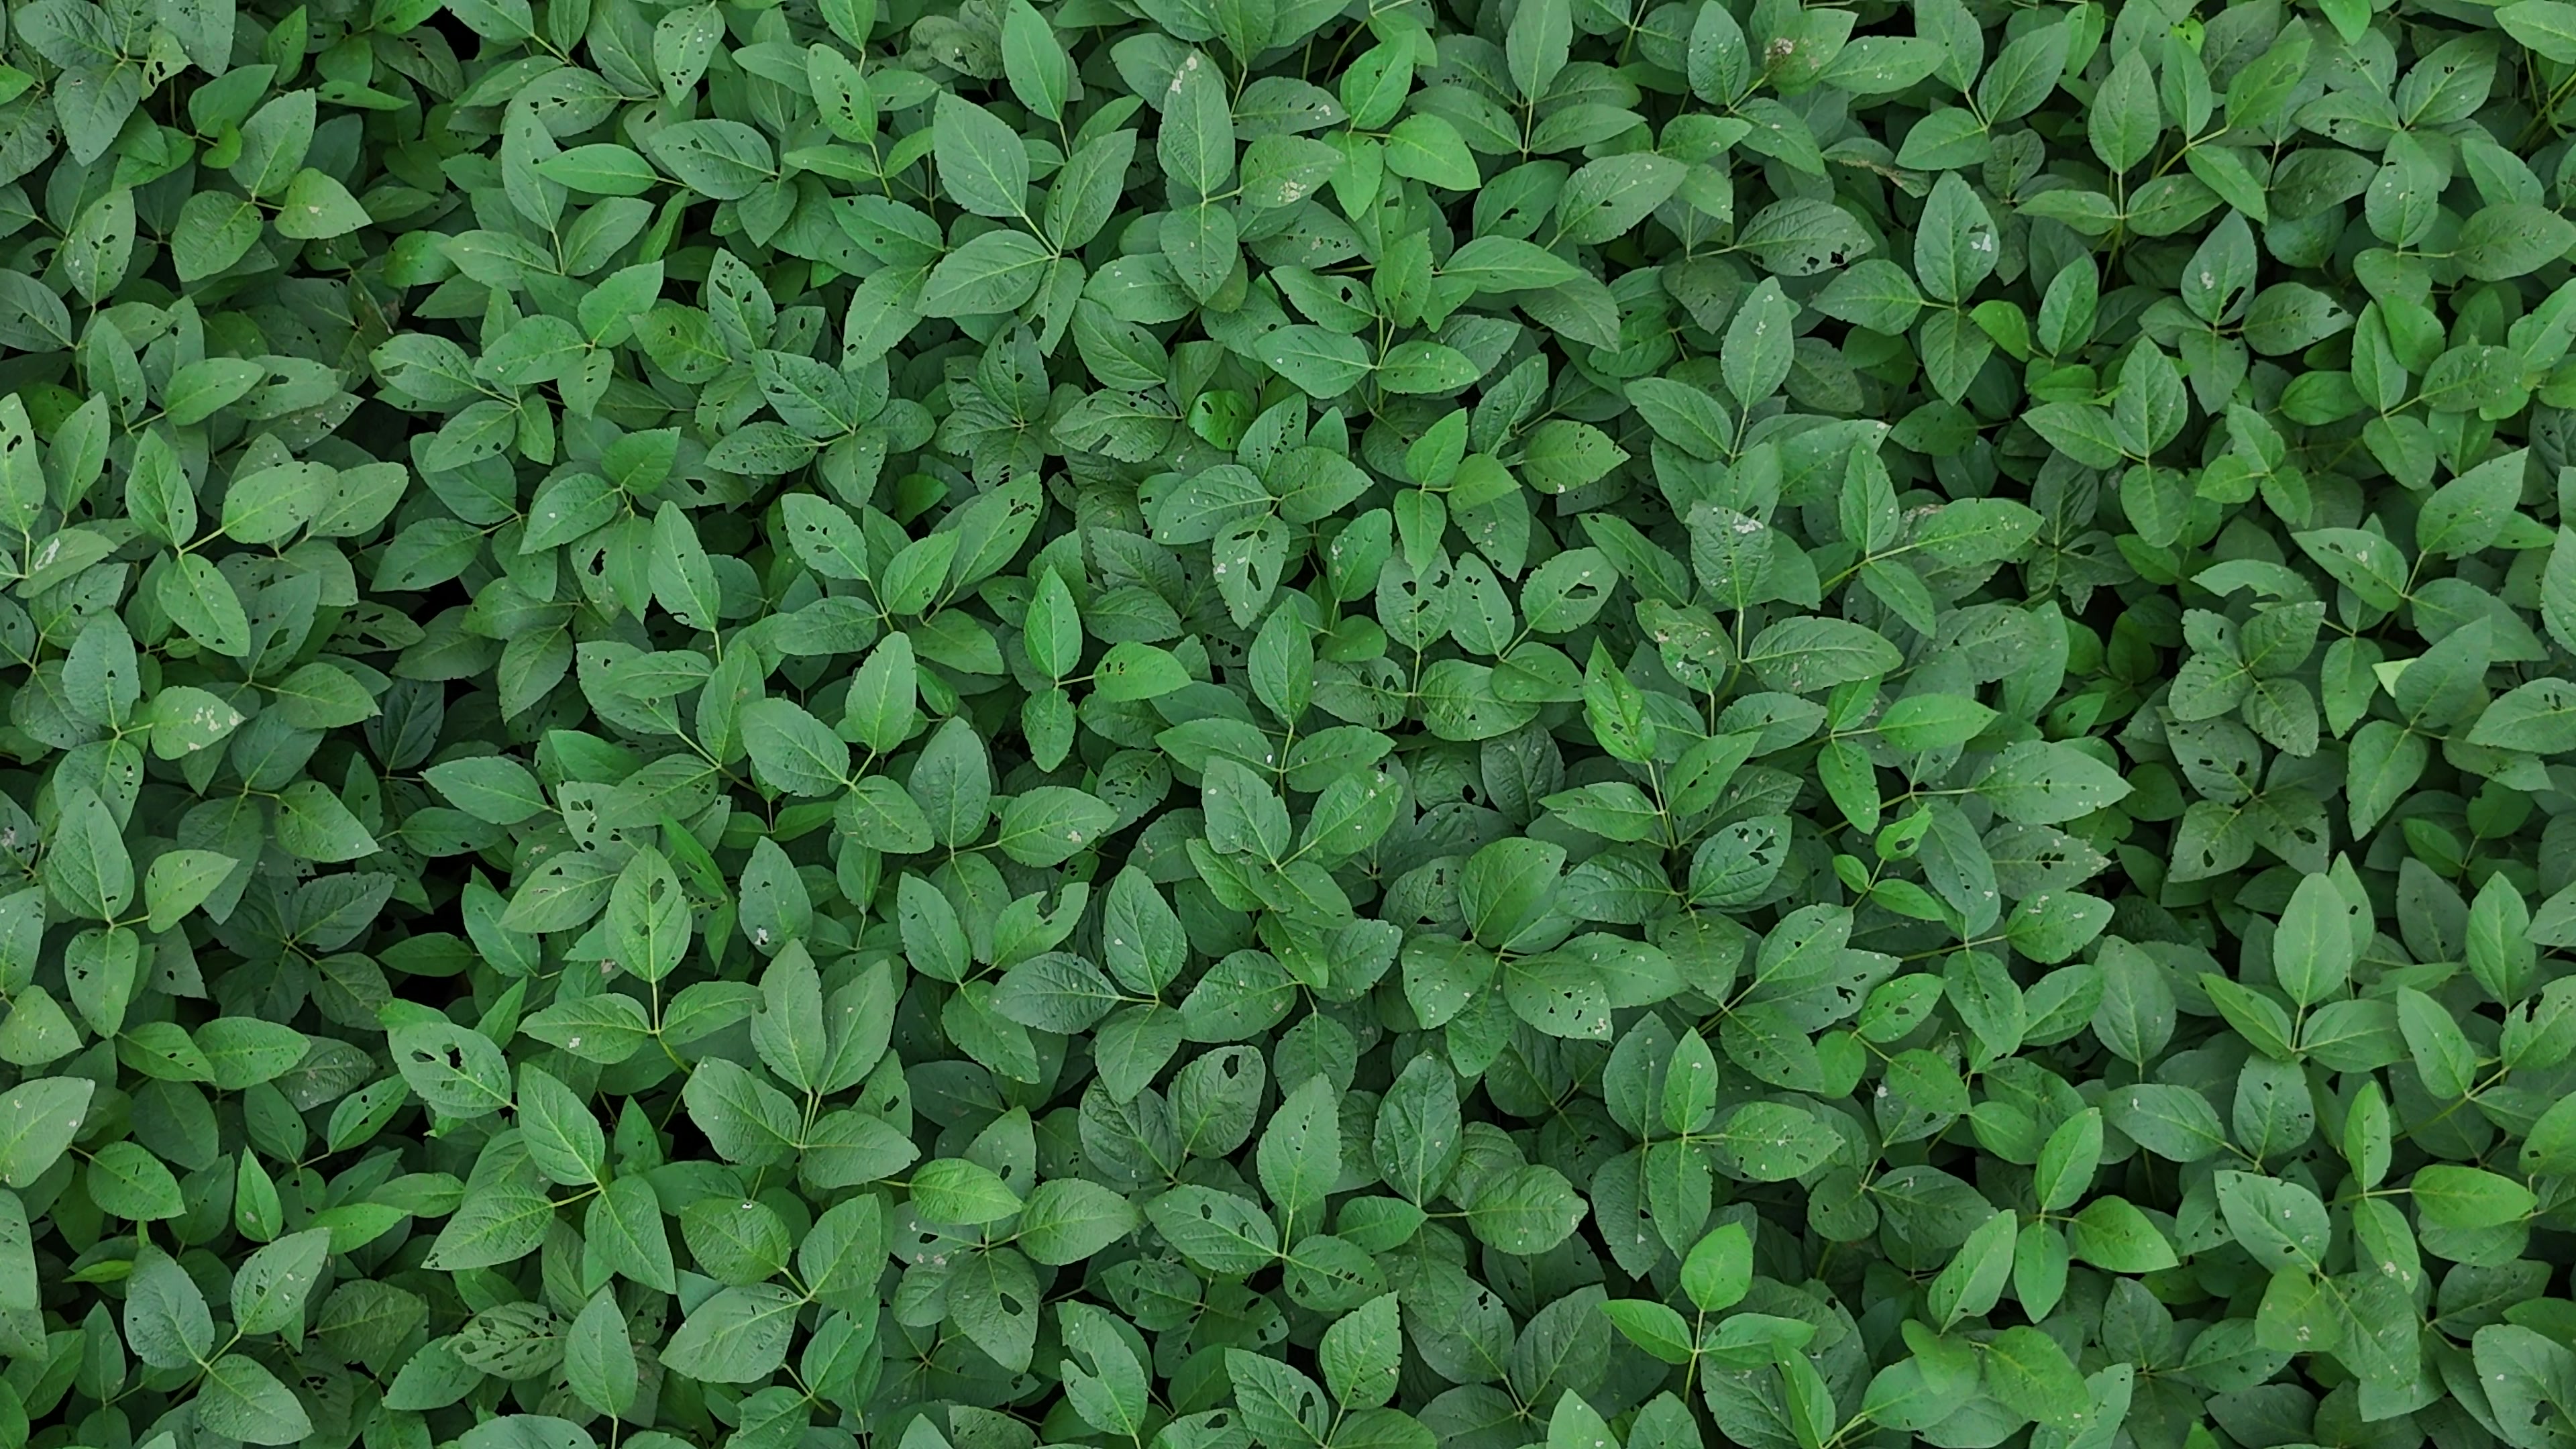
Label: Semilooper_Pest